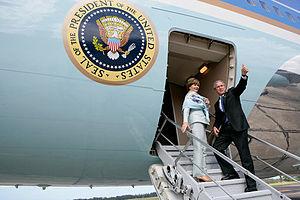
George et Laura Bush monte à bord d'Air Force One après avoir assisté au 4e sommet des Amériques en Argentine.
Air Force One est l'indicatif d'appel de tout aéronef de l'United States Air Force dans lequel se trouve le président des États-Unis.